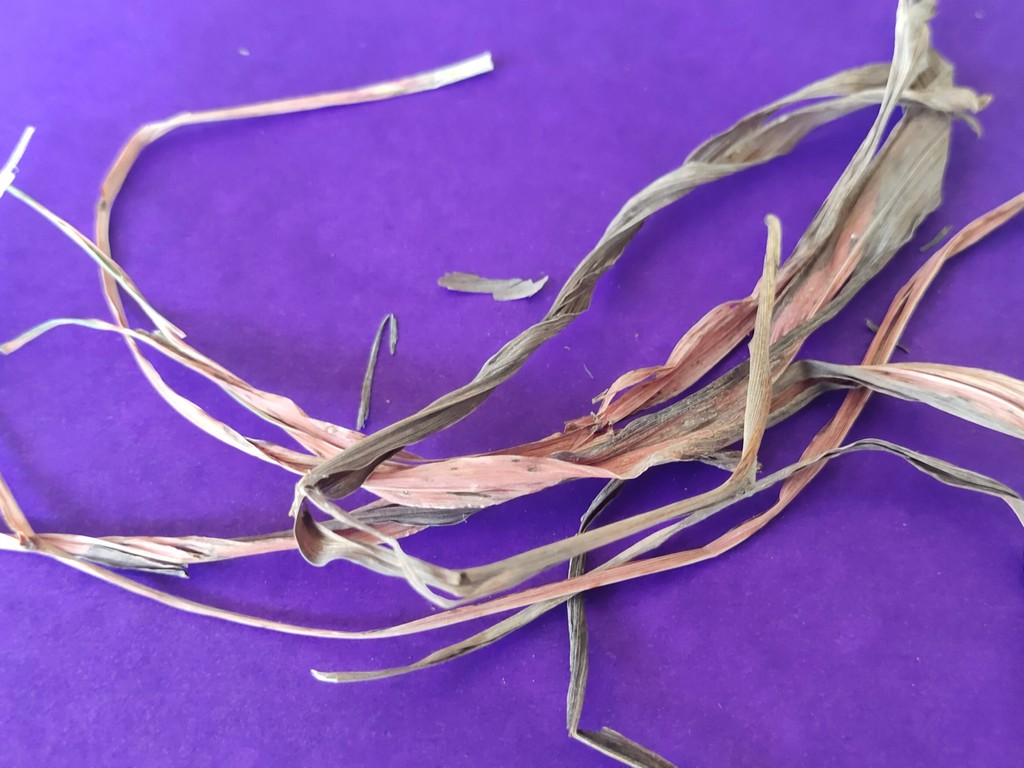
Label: Dried